Auguste Vacquerie

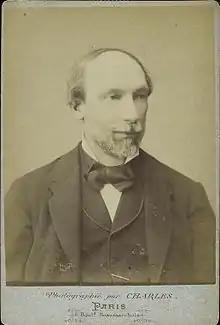
Auguste Vacquerie in mid-career.

In the year of his death, the rue Auguste-Vacquerie, in the 16th arrondissement of Paris, was named in his honour.